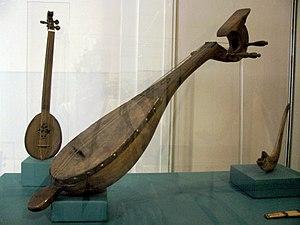
Le qanbüs, gabbus, qabûs ou gambusi est un instrument à cordes pincéés originaire du Yémen où on l'appelle aussi oud de Sanaa mais qui s'est répandu en Oman, en Arabie saoudite, dans l'archipel des Comores.